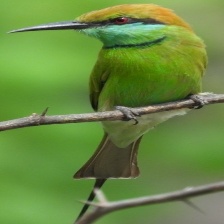
Species: ASIAN GREEN BEE EATER
Scientific name: MEROPS ORIENTALIS
ImageNet parent category: bee_eater